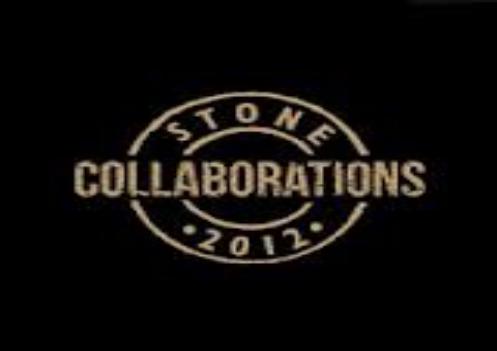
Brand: Beers of Stone
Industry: Food